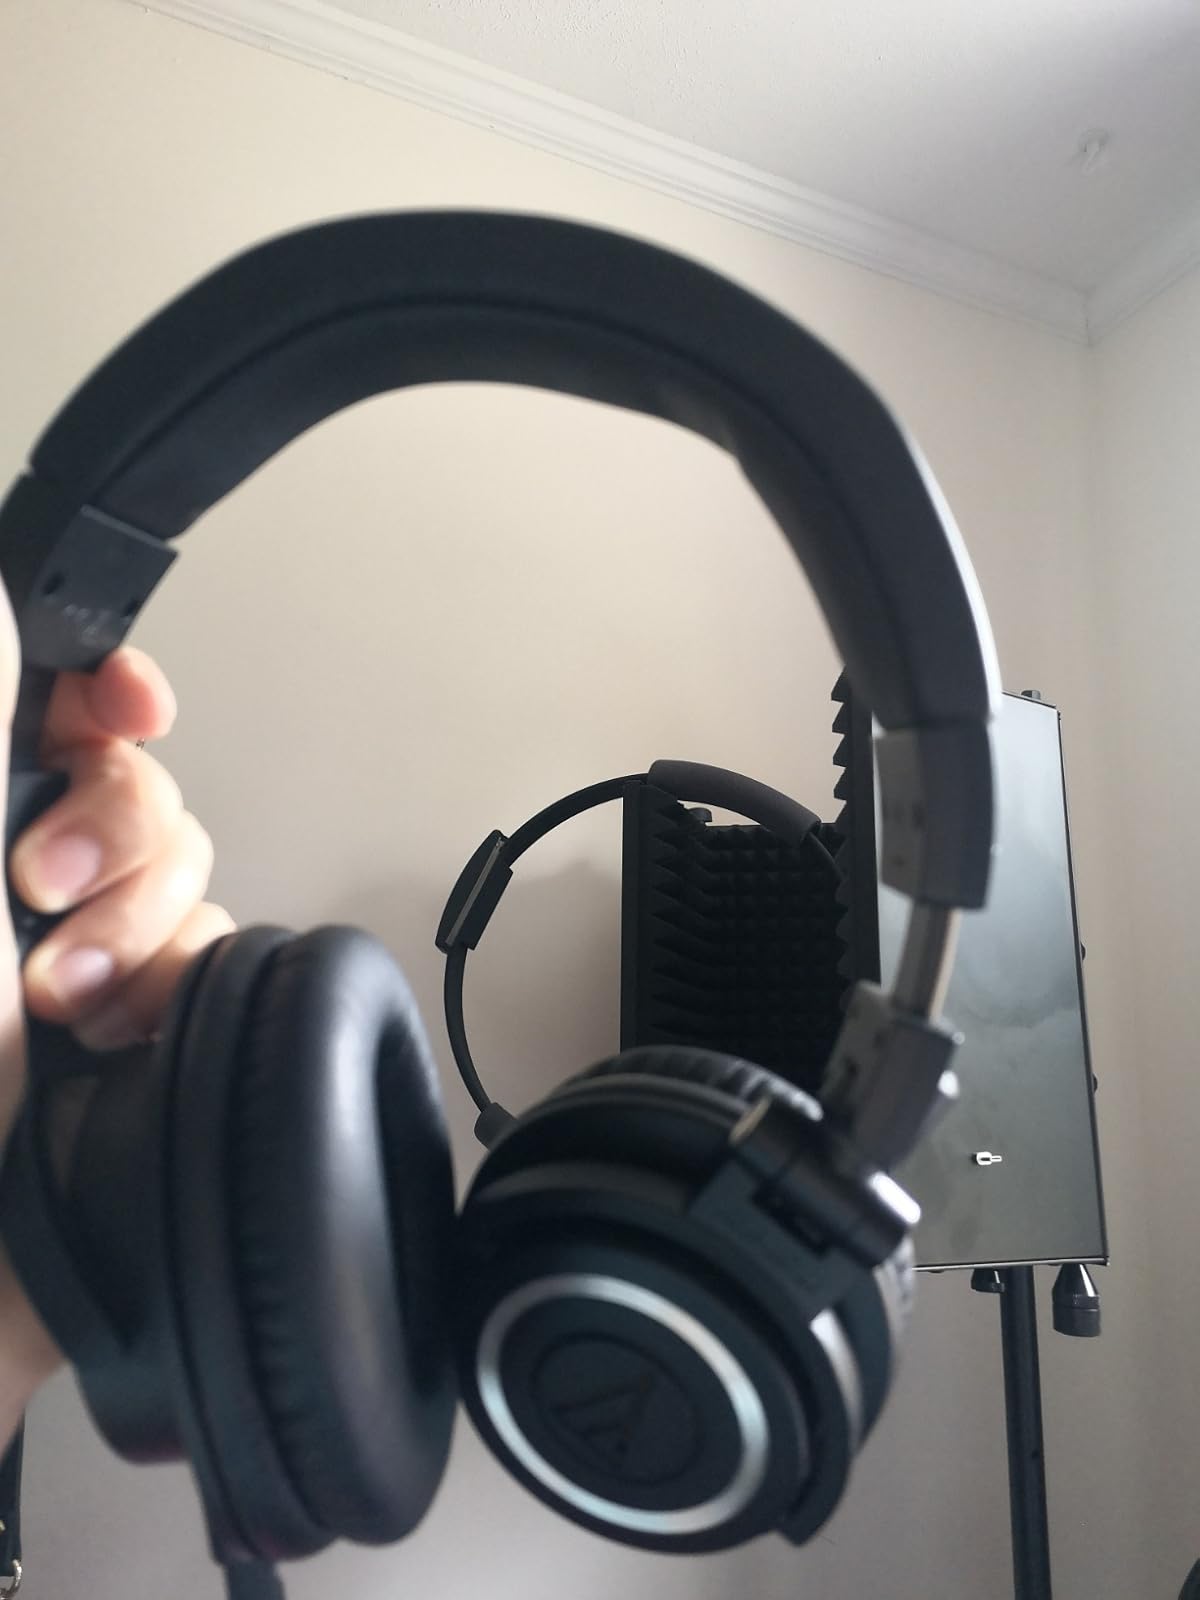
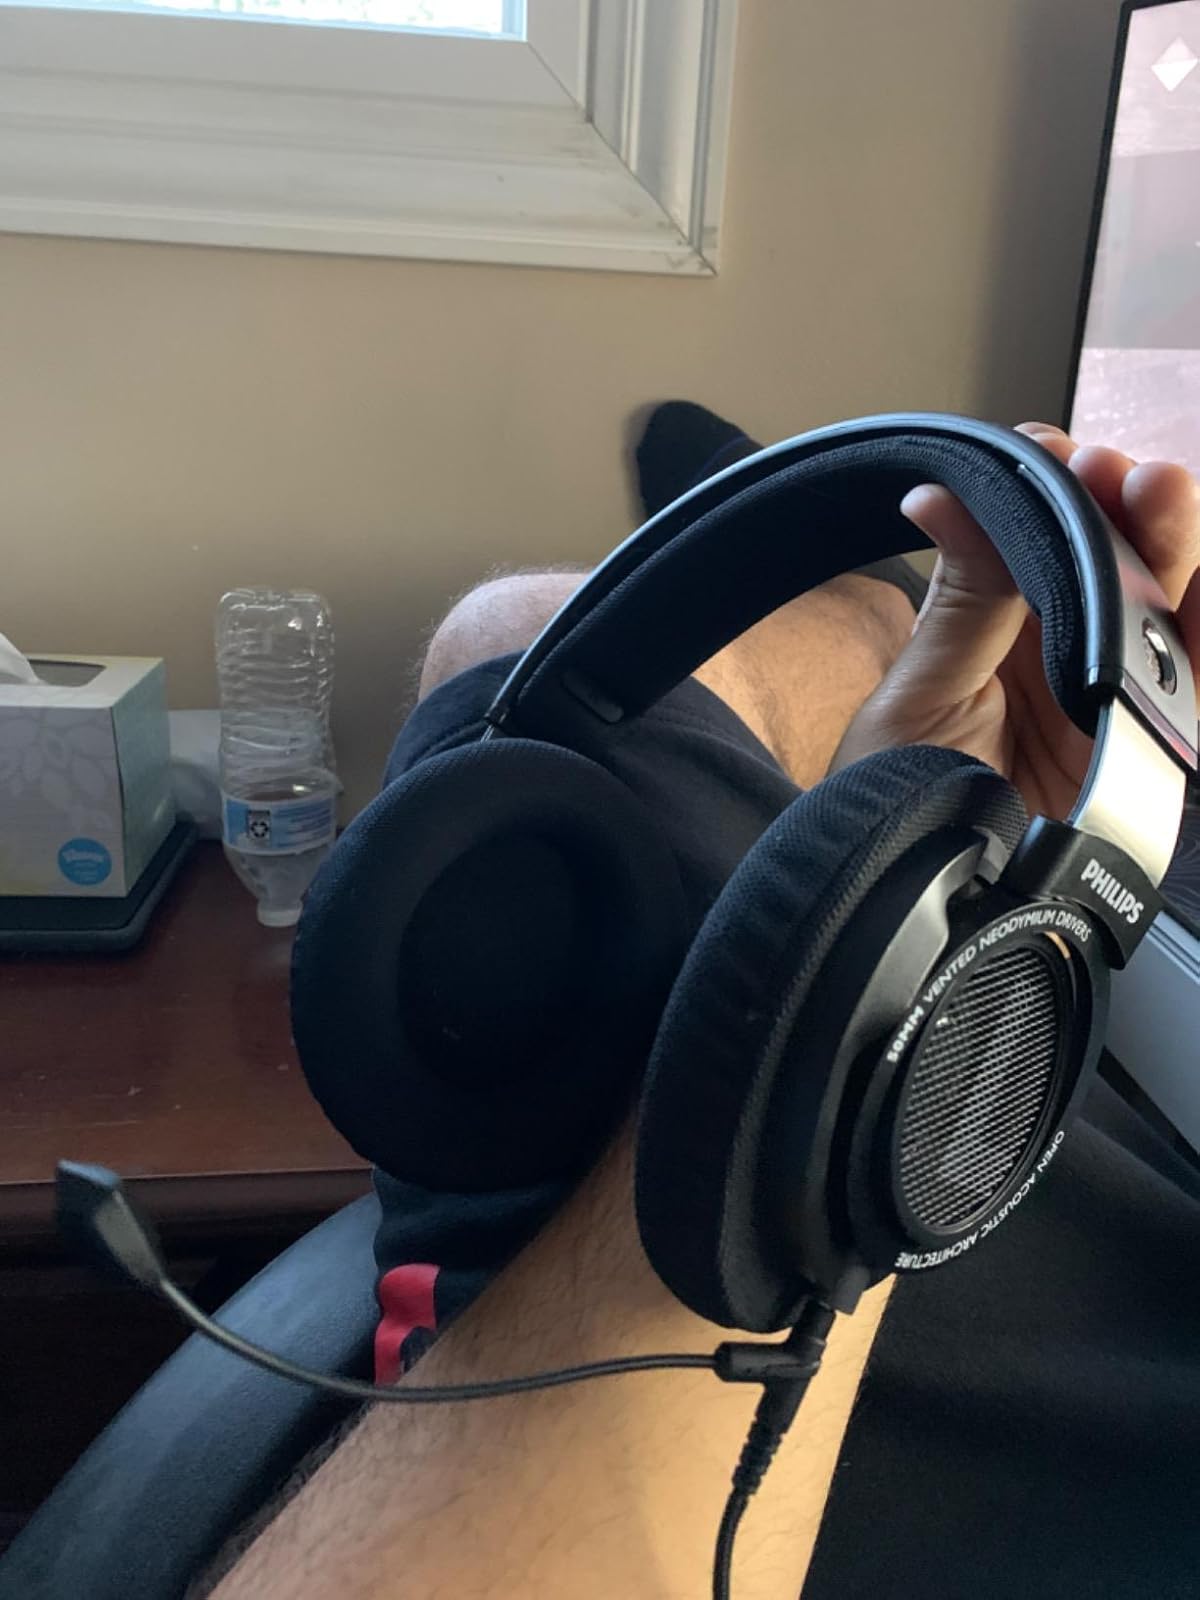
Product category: headphones
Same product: no